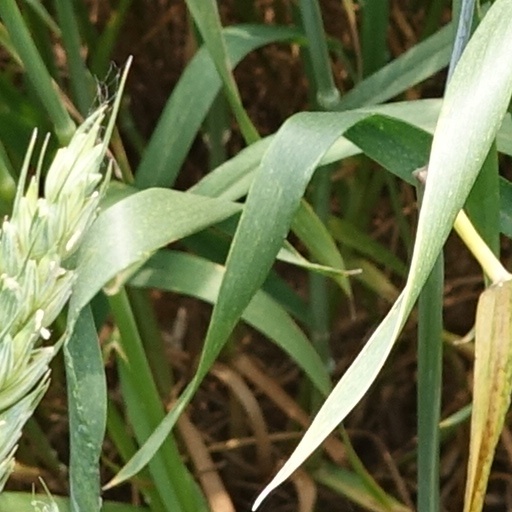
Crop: wheat